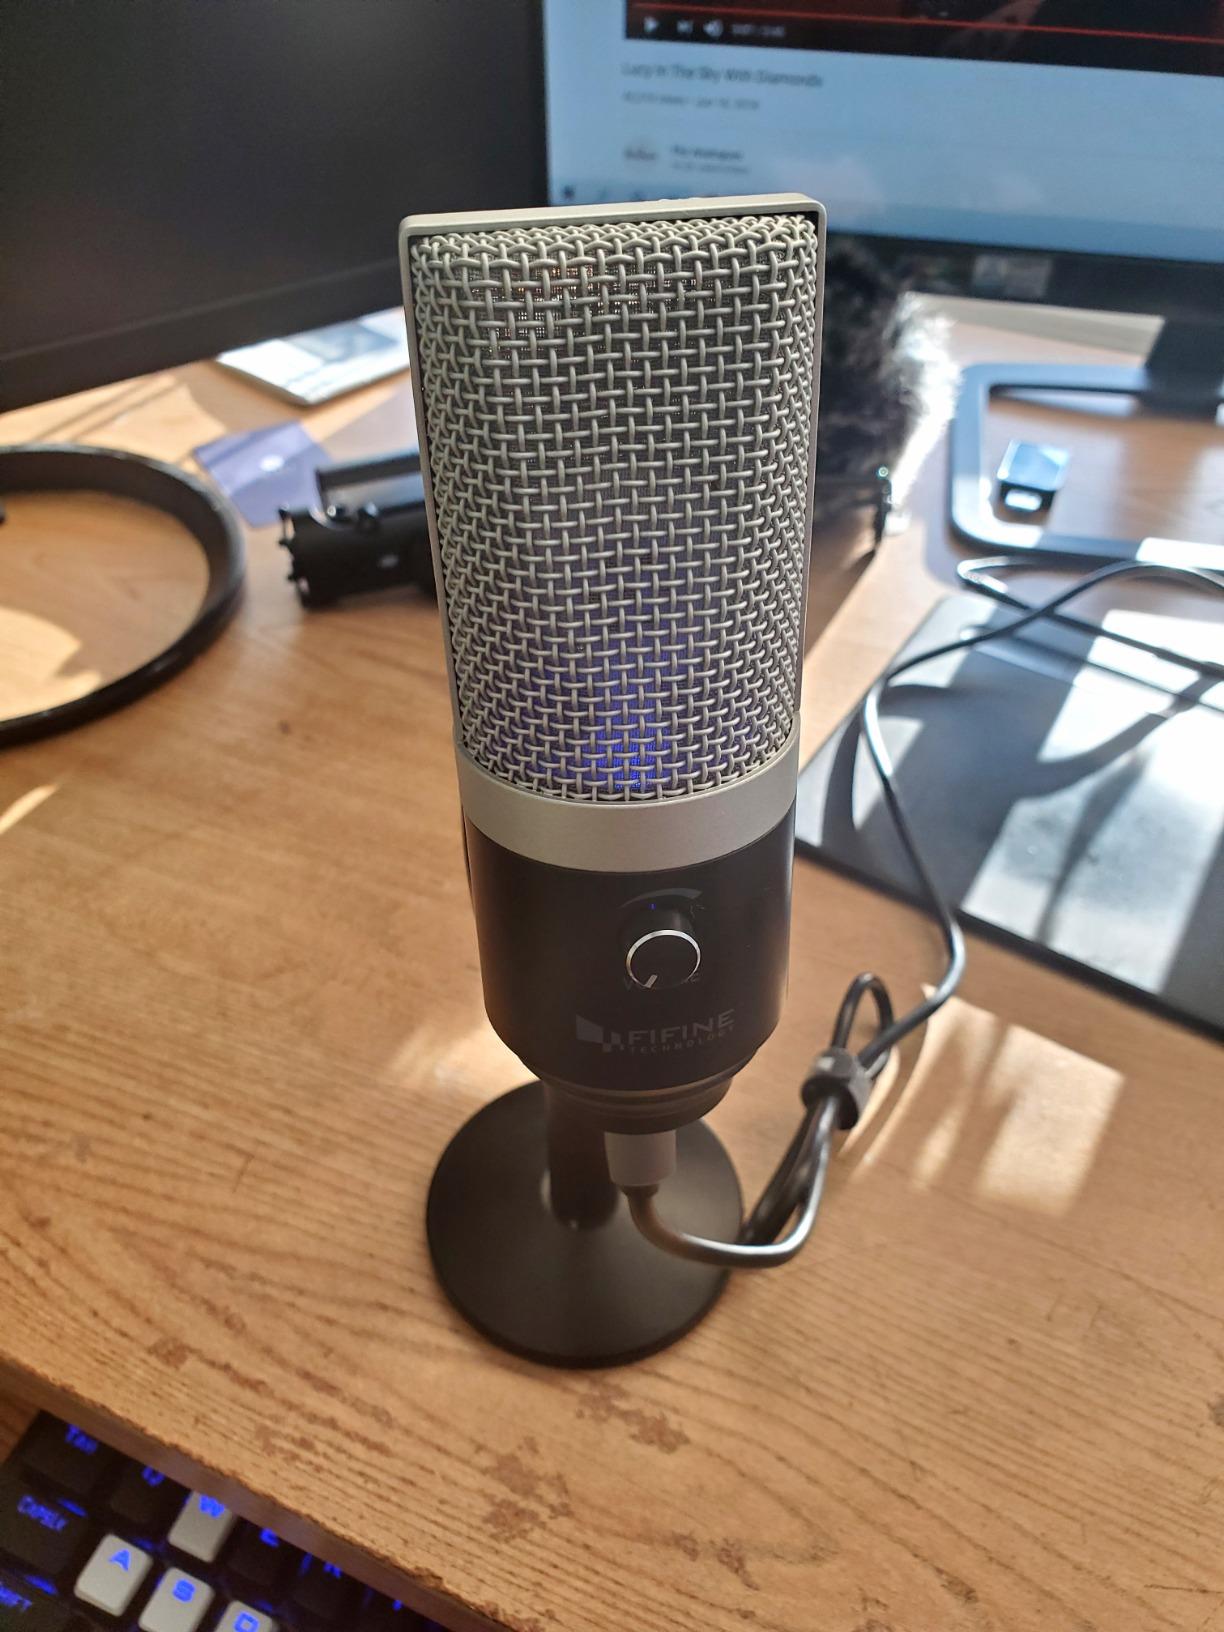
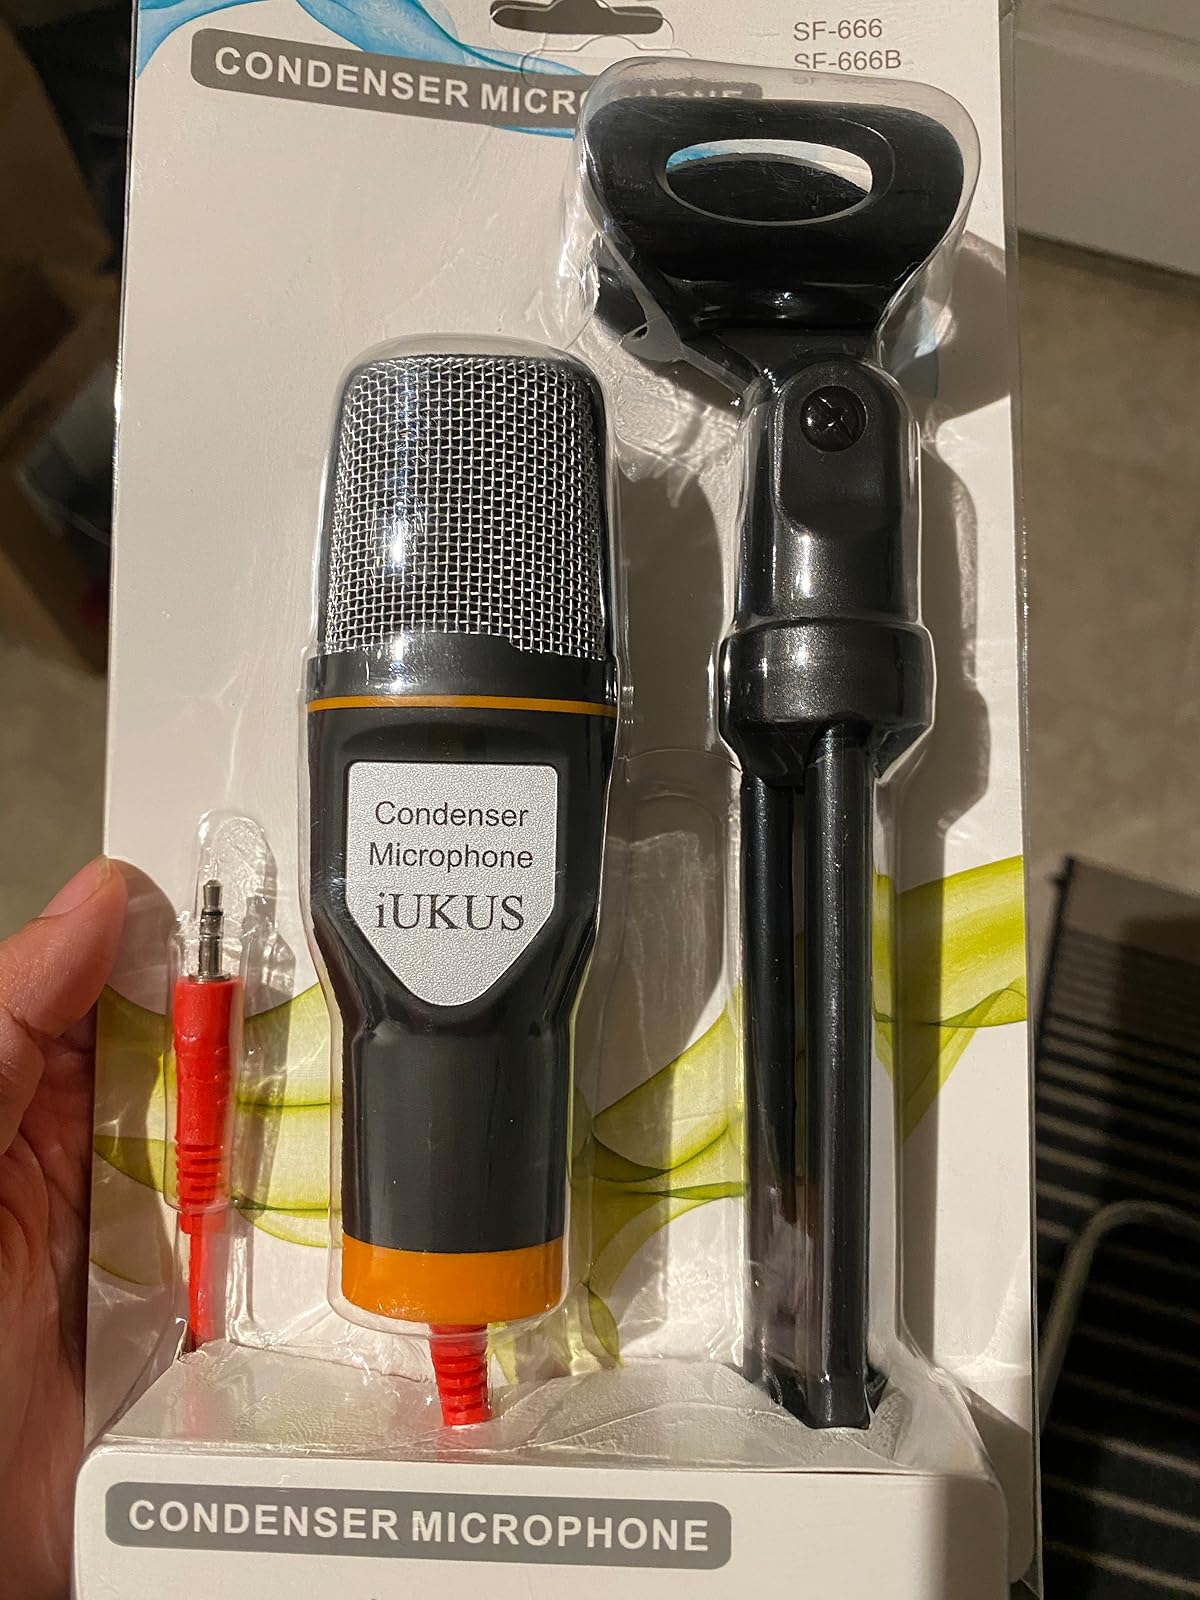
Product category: microphone
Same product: no